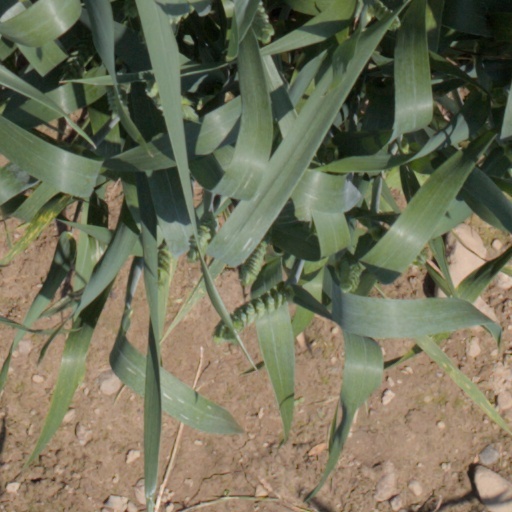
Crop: wheat